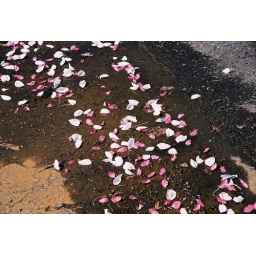
flower petals in dirty water